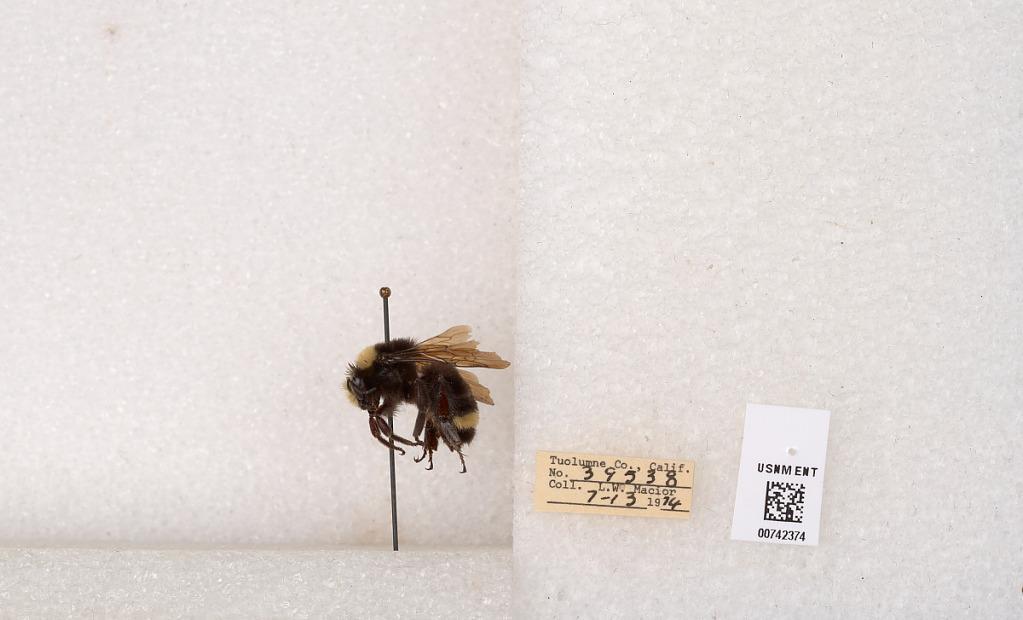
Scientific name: Bombus (Pyrobombus) vosnesenskii Radoszkowski
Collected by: L. Macior
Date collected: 1974-7-13
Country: United States
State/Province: California
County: Tuolumne
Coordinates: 38.0276, -119.955